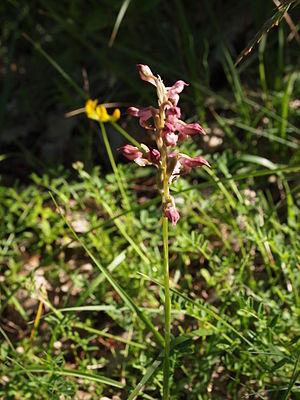
Orchis fragrans, station des Chaudrolles, commune de Saint-Sulpice en Charente, dans le Natura 2000 de la vallée de l'Antennne
Anacamptis coriophora subsp. fragrans, l'Orchis parfumé ou Orchis à odeur de vanille est une orchidée terrestre d'Europe.